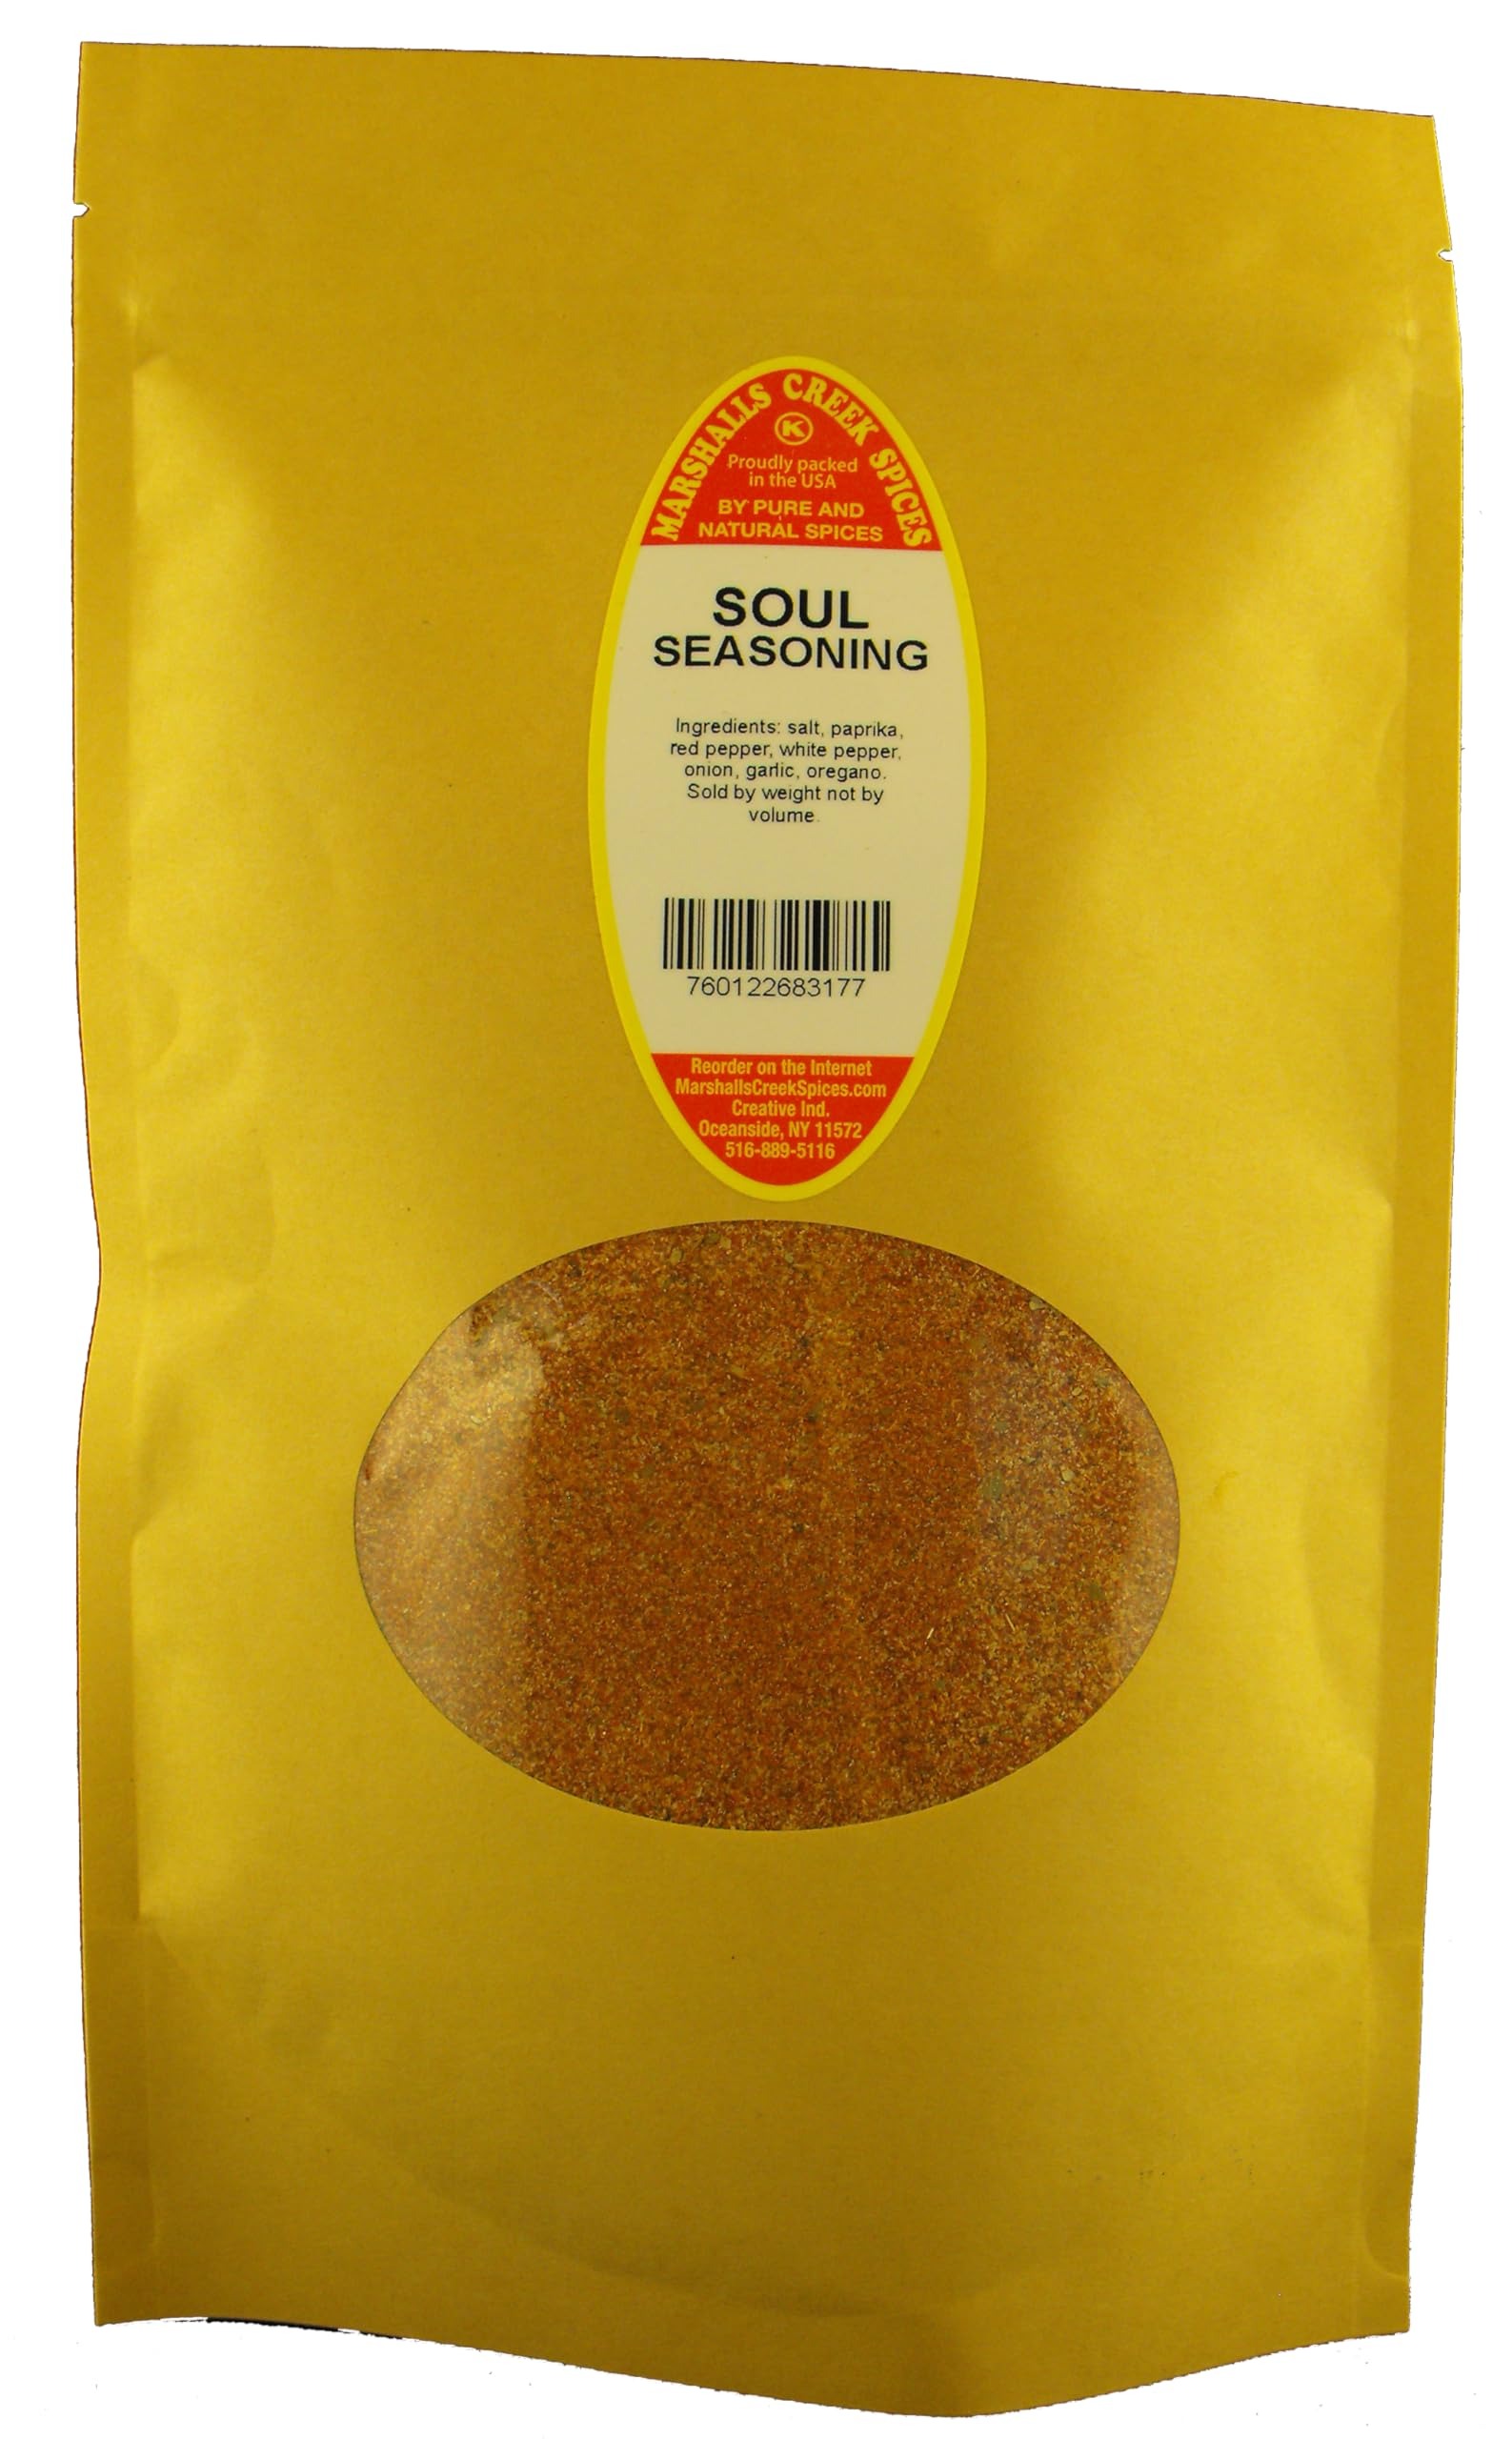
Item Name: Marshalls Creek Spices SOUL SEASONING 13 oz. Kraft Stand Up Pouch ECO Friendly Recyclable Mailer
Bullet Point 1: Marshalls Creek Spices buys in small quantities and packs weekly providing the freshest products possible. Fresher ingredients means more flavor and a longer shelf life.
Bullet Point 2: No Fillers -No Free Flowing Agents or Coloring Agents - No MSG
Bullet Point 3: All Natural & Kosher
Bullet Point 4: Our Spices Are All Hand Packed and 100% Manually Processed, Keeping Our Eco Footprint Smaller. Unlike Those Giants In The Industry
Bullet Point 5: 13 ounce resealable stand up pouch of Soul Seasoning Ingredients: salt, paprika, red pepper, white pepper, onion, garlic, oregano
Product Description: 13 ounce resealable stand up pouch of Soul Seasoning Ingredients: salt, paprika, red pepper, white pepper, onion, garlic, oregano
Value: 13.0
Unit: Ounce

Price: 12.78